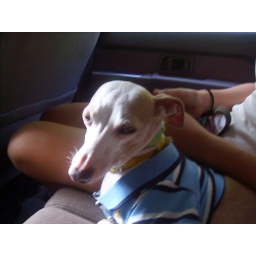
in my moms car relaxin in a build a bear shirt